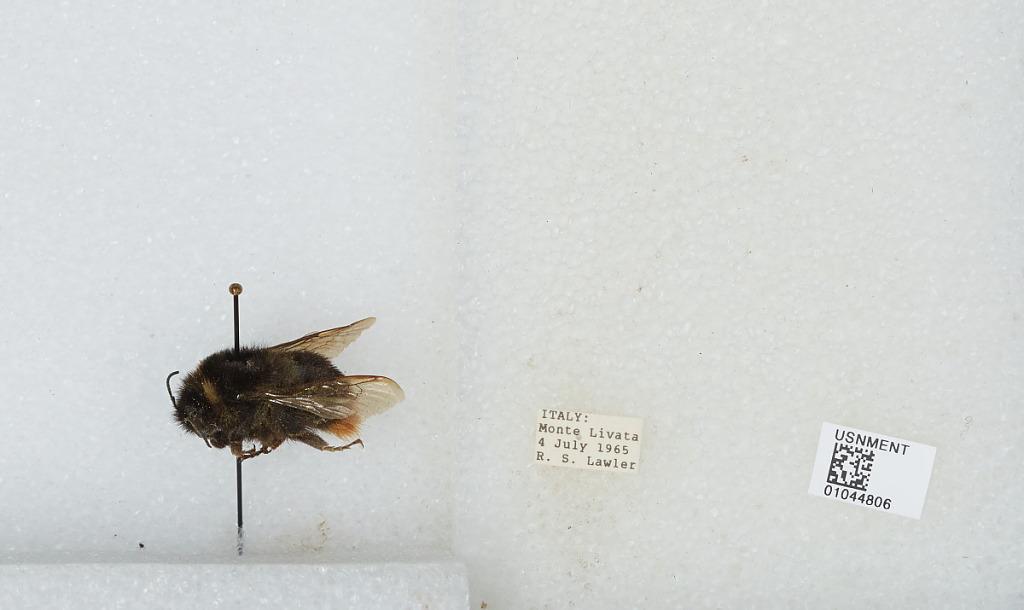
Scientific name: Bombus sp.
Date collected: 1965-7-4
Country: Italy
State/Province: Latium
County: Rome
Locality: Monte Livata